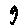
Label: 9